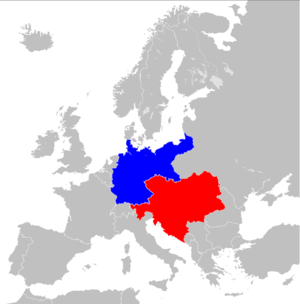
La Duplice est un accord scellé par traité, le 7 octobre 1879, entre l'Empire allemand et l'Autriche-Hongrie.